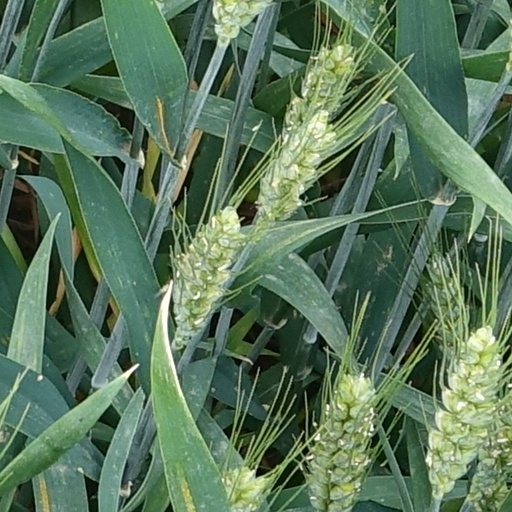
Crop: wheat